Jason Shepherd

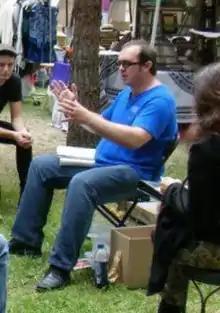
Jason Shepherd teaching Welsh at the Los Angeles St. David's Day Festival

Jason Shepherd is a Welsh podcast host, author, artist and audiobook narrator. Since 2008 he has produced and hosted the internationally recognized "Learn Welsh Podcast", about Welsh language and culture, and has been involved in several book projects. Shepherd was an honorary guest of the Los Angeles St. David's Day Festival between 2011 and 2013, where he taught the Welsh language, and worked as Cultural Editor of Celtic Family Magazine from 2013 to 2015.